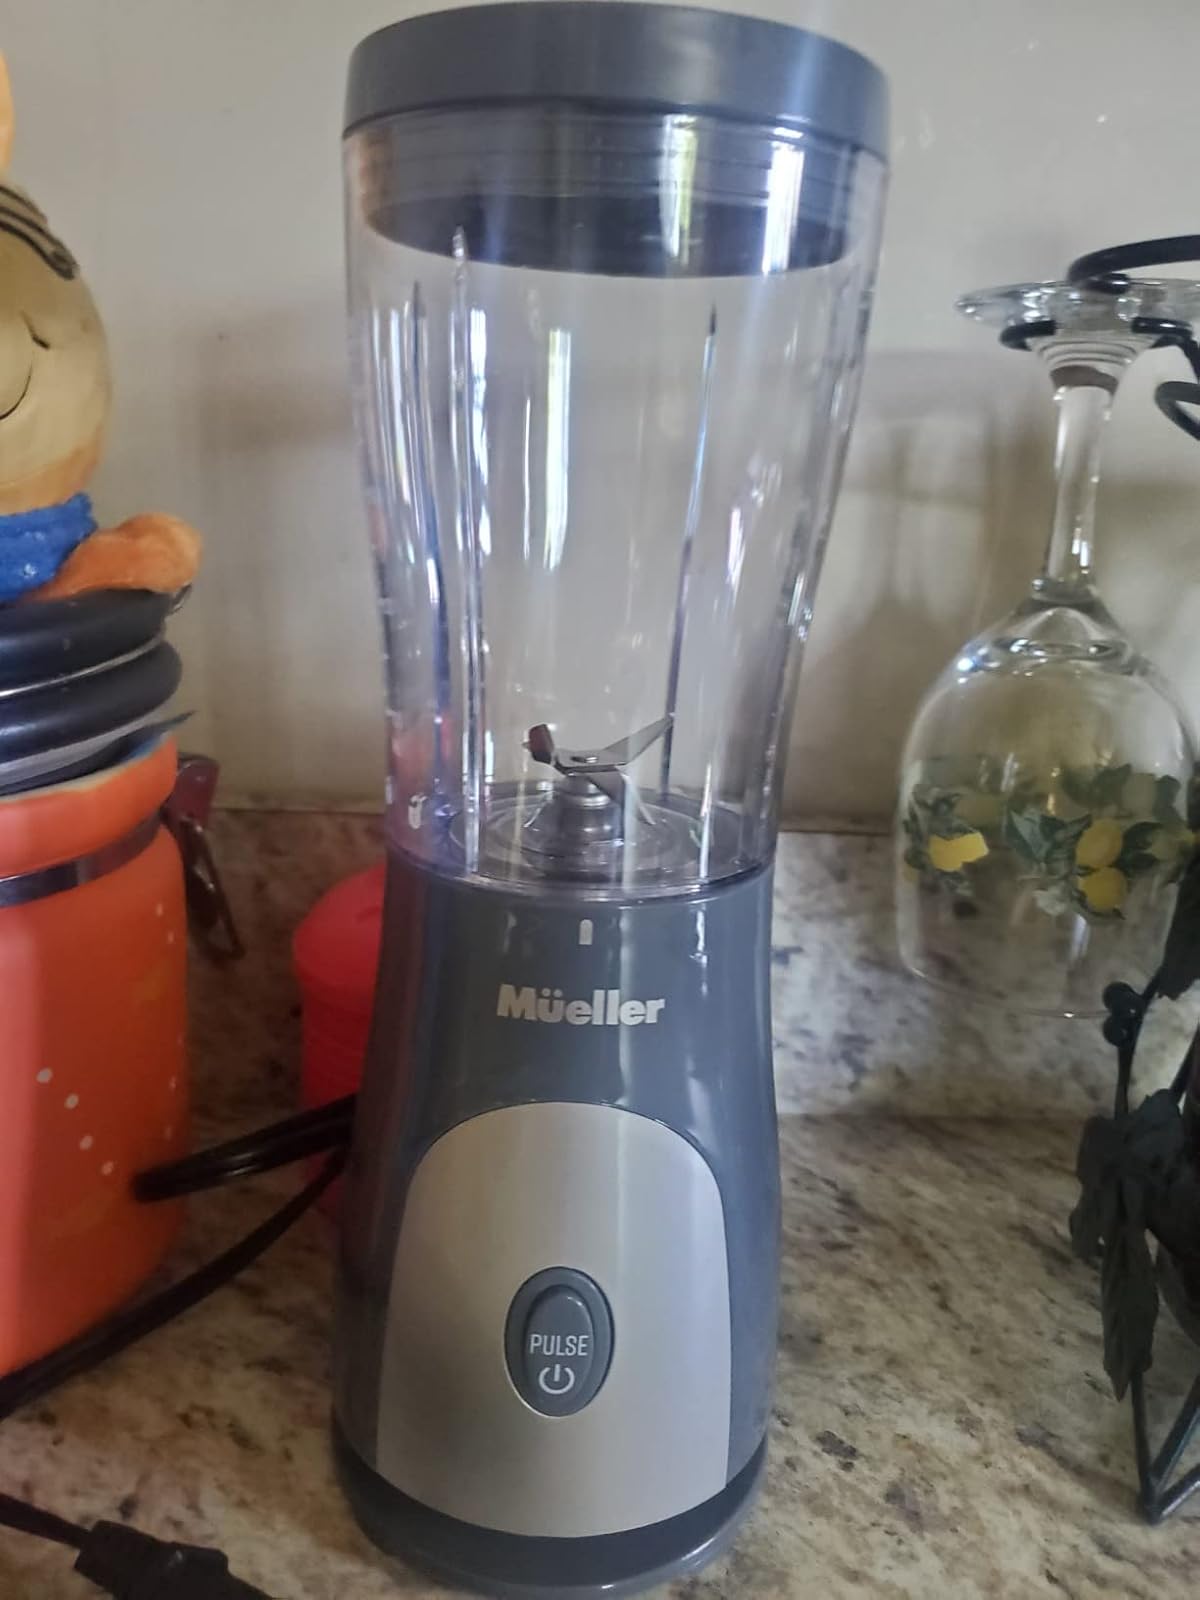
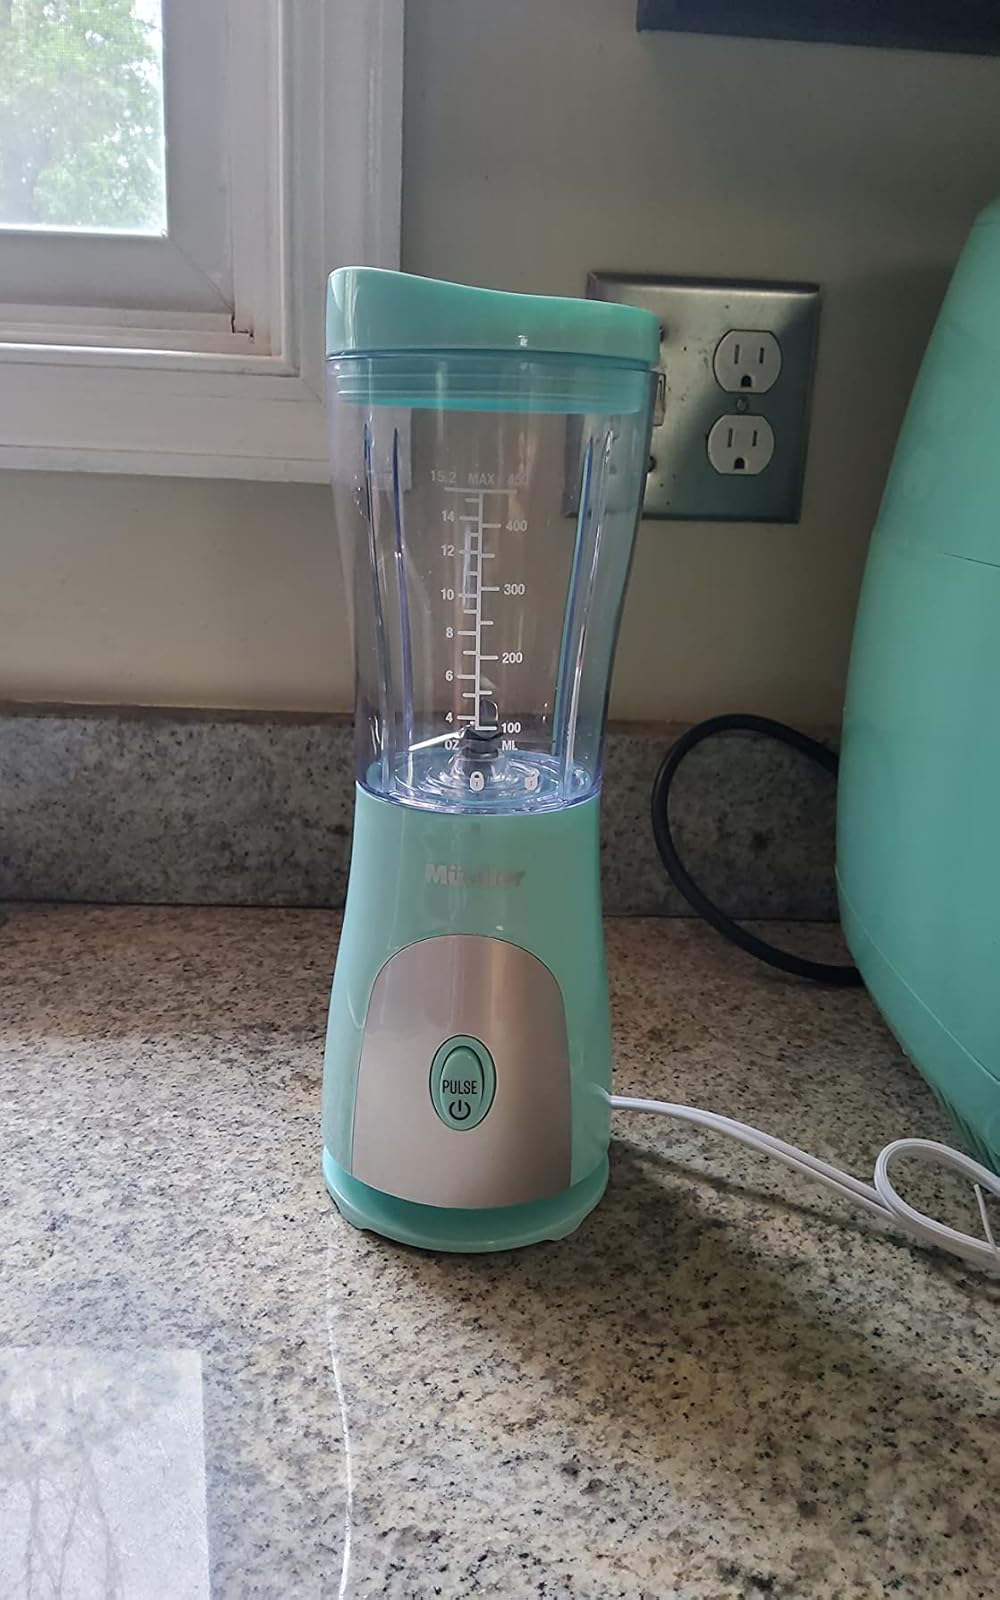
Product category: items_blender
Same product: no